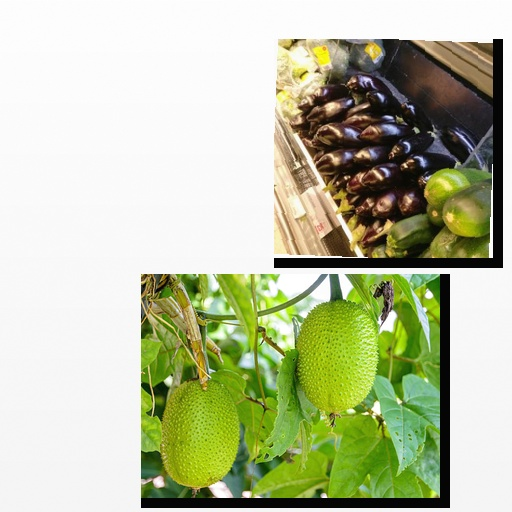
Food items: eggplant, spiny_gourd